Žirmūnai

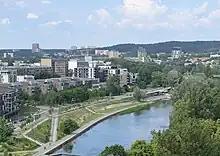
Residences along the Neris river

The "Šiaurės miestelis" section of Žirmūnai is growing rapidly and in 2007 was one of Vilnius' most sought-after residential and commercial areas.